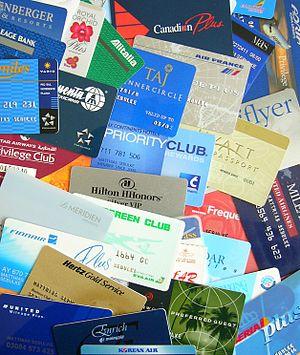
Zaï zaï zaï zaï est un album de bande dessinée de Fabcaro publié chez 6 Pieds sous terre en 2015. Il s'est vendu à plus de 180 000 exemplaires.
Une carte de fidélité est un outil marketing permettant de fidéliser un client. Matérialisée sous forme de carte nominative, elle permet d'identifier les clients les plus fidèles et de leur attribuer des avantages sous forme de services, cadeaux ou de remises.